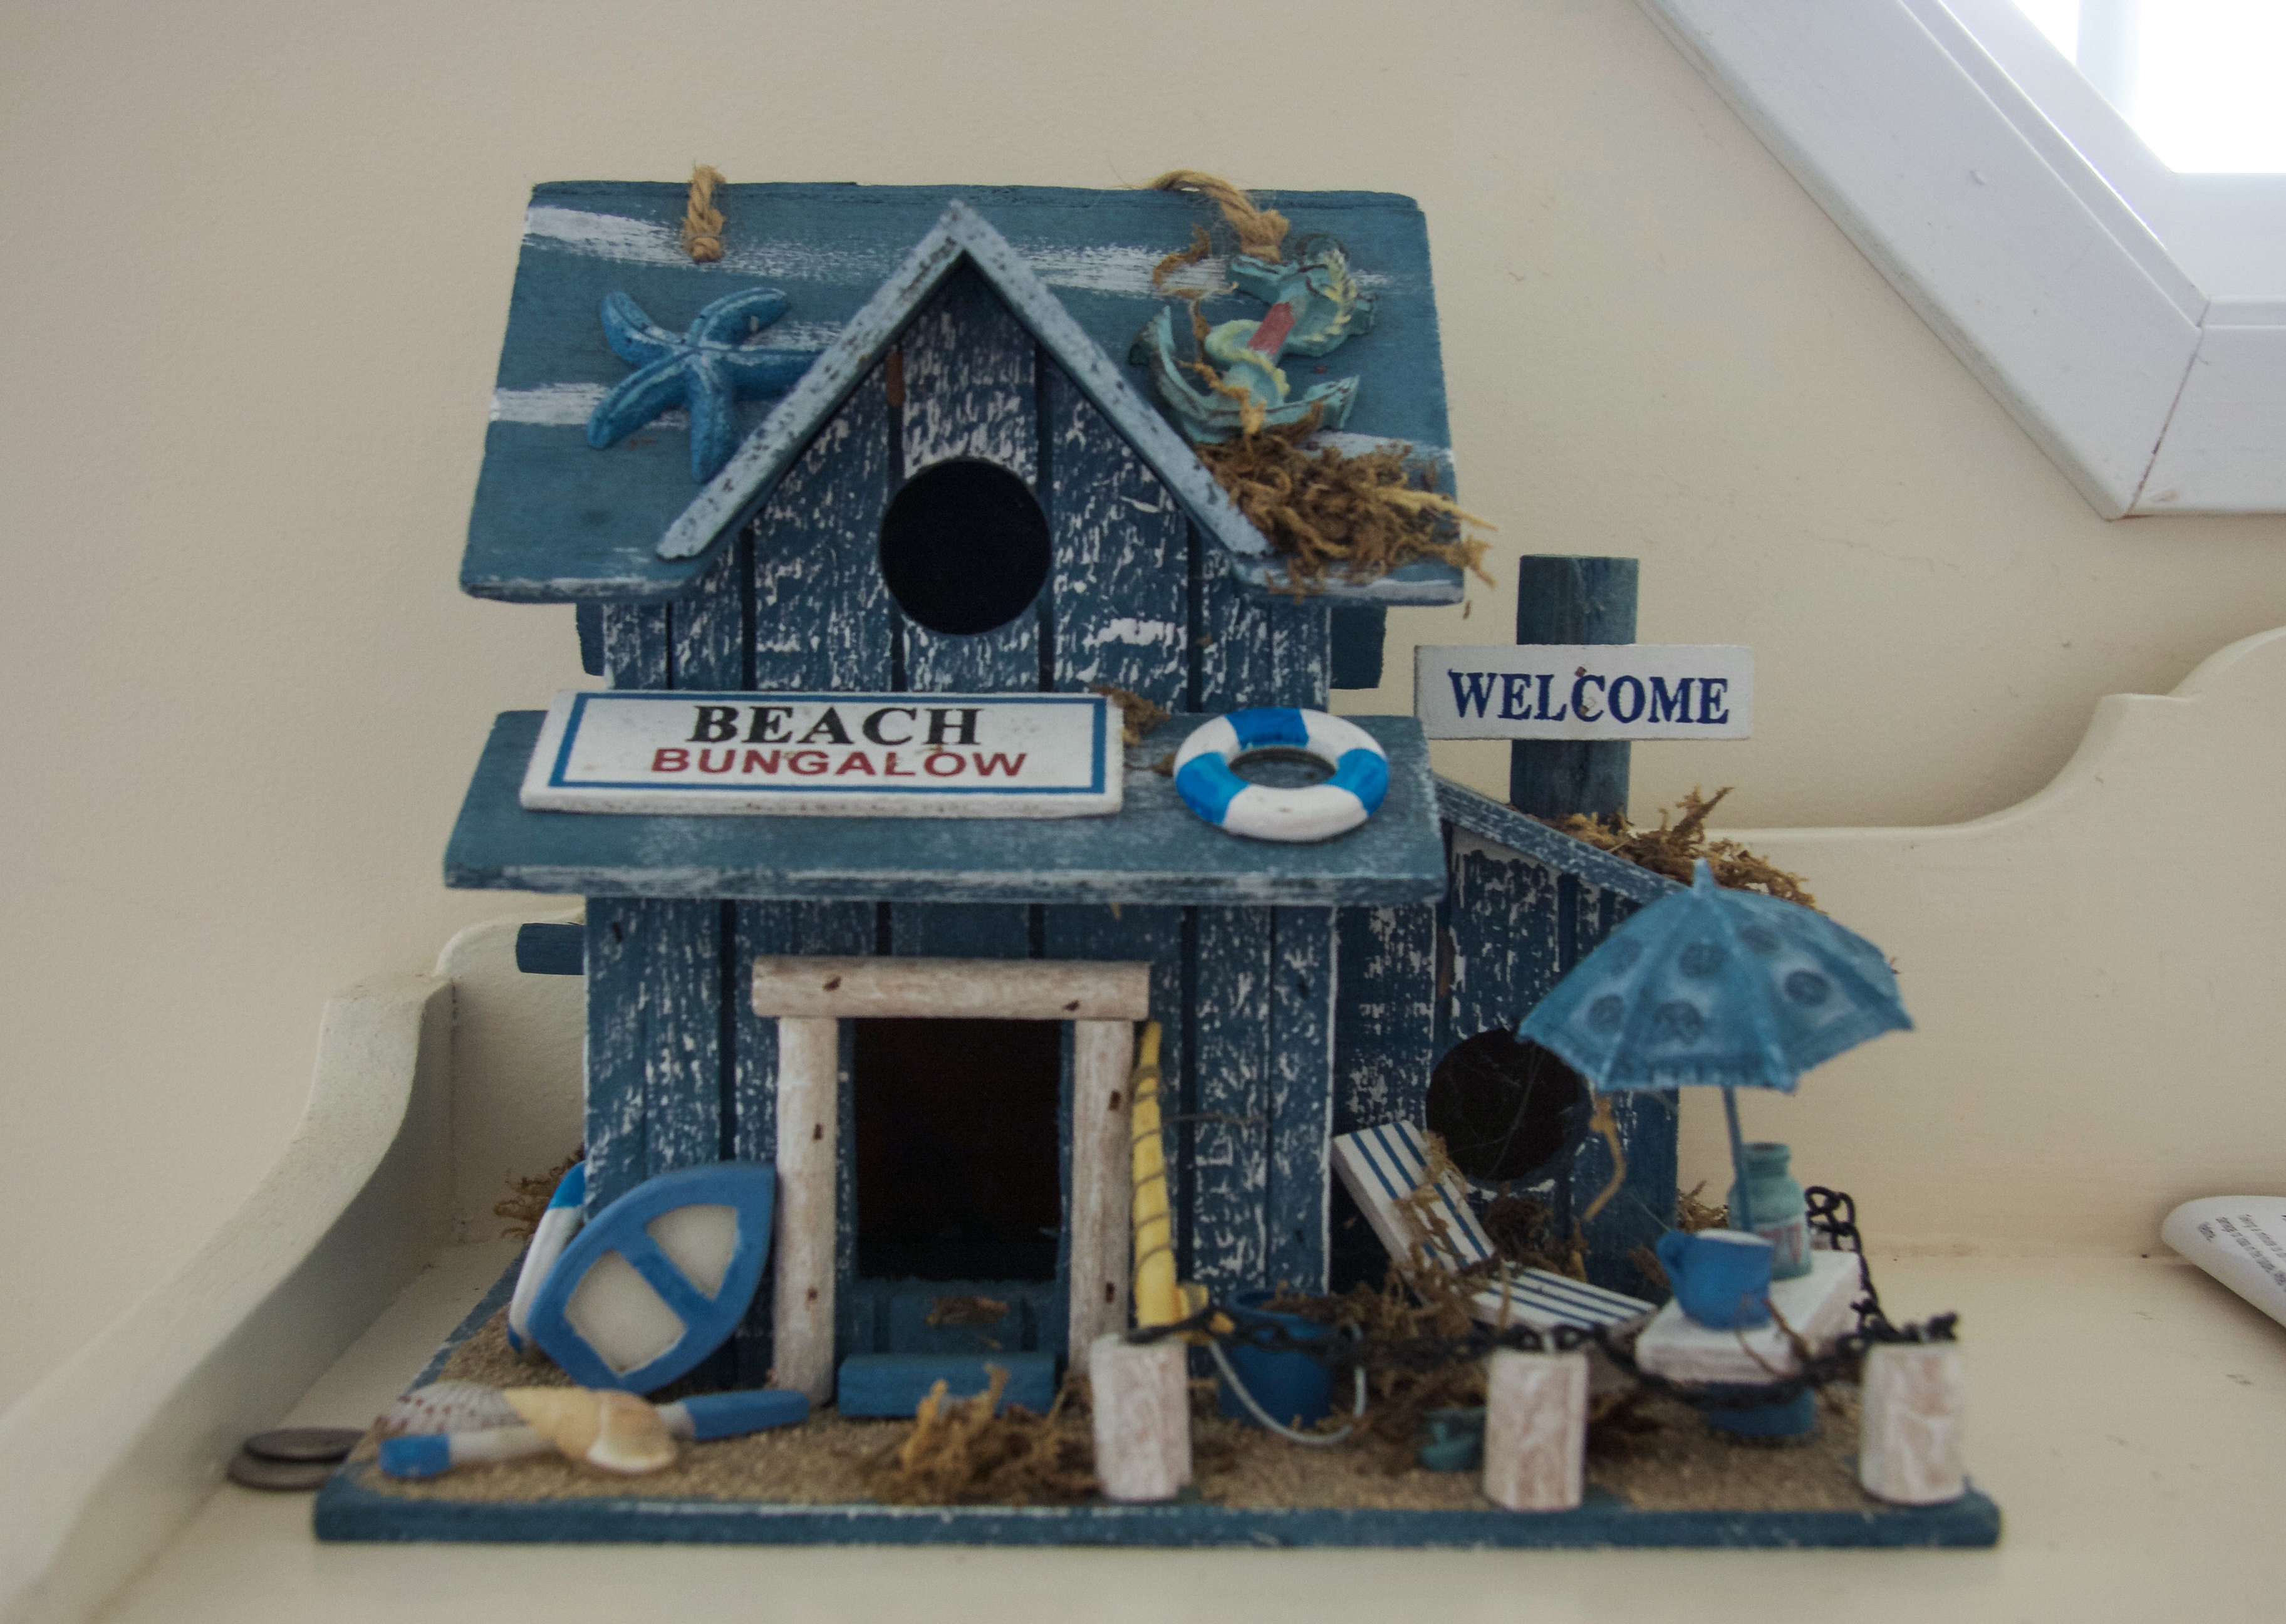
machine, blue, toy, scale model